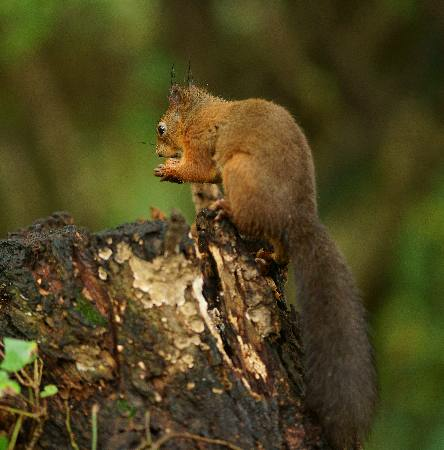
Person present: No